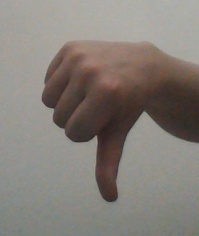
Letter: waw